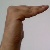
The image shows a hand gesture representing a space in Indian Sign Language.